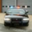
Label: automobile